Greece in the Eurovision Song Contest 2016

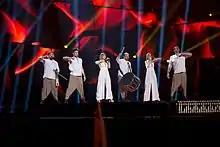
Argo during a rehearsal before the first semi-final

The Eurovision Song Contest 2016 took place at Globe Arena in Stockholm, Sweden. It consisted of two semi-finals held on 10 and 12 May, respectively, and the final on 14 May 2016. According to Eurovision rules, all nations with the exceptions of the host country and the "Big Five", consisting of , , , and the , were required to qualify from one of two semi-finals in order to compete for the final; the top 10 countries from each semi-final progress to the final. The EBU split up the competing countries into six different pots based on voting patterns from previous contests, with the goal of reducing the amount of neighbourly voting. On 25 January 2016, an allocation draw was held which placed each country into one of the two semi-finals and determined which half of the show they would perform in. Greece was placed into the first semi-final, held on 10 May 2016, and was scheduled to perform in the first half of the show.